Muktabai

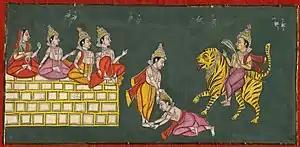
The siblings Muktabai, Sopan, Dnyaneshwar and Nivrutinath seated on the flying wall greet Changdev seated on a tiger. In the centre, Changdev bows to Dnyaneshwar.

According to Nath tradition Muktabai was the last of the four children of Vitthal Govind Kulkarni and Rukmini, a pious couple from Apegaon near Paithan on the banks of the river Godavari. Vitthal had studied the Vedas and set out on pilgrimages at a young age. In Alandi, about 30 km from Pune, Sidhopant, a local Yajurveda Brahmin, was very much impressed with him and Vitthal married his daughter Rukmini.